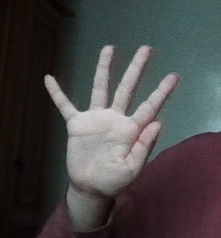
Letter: sheen